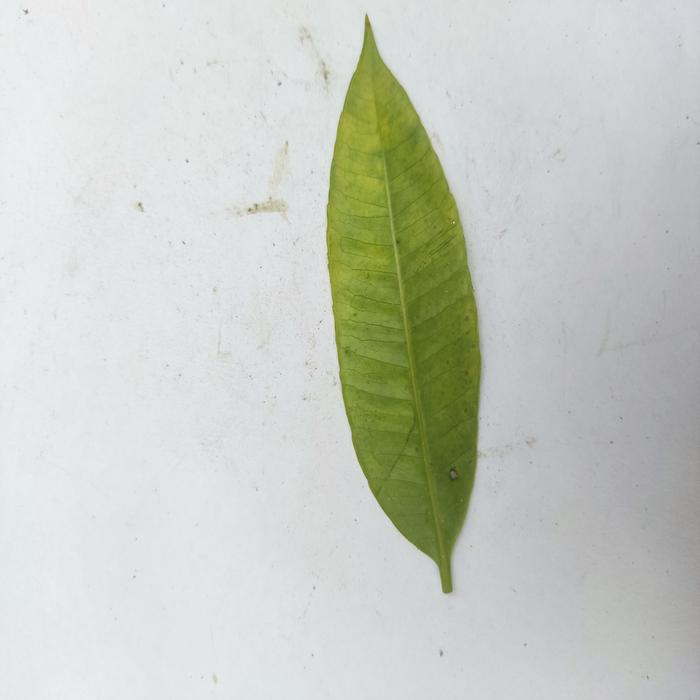
Crop: Hog Plum
Leaf condition: Anthracnose